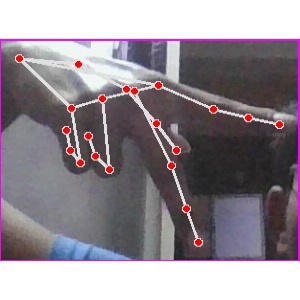
अक्षर: प